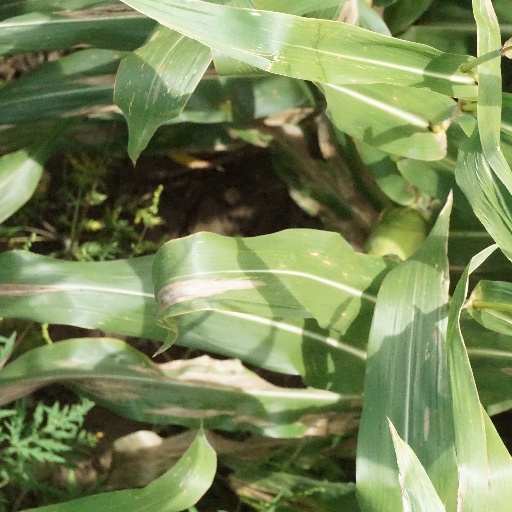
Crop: maize; corn